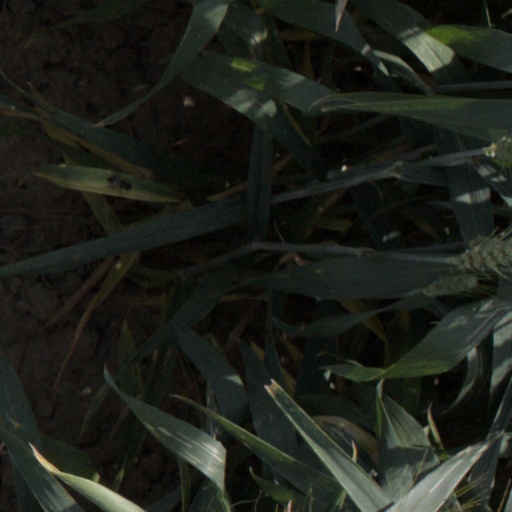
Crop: wheat